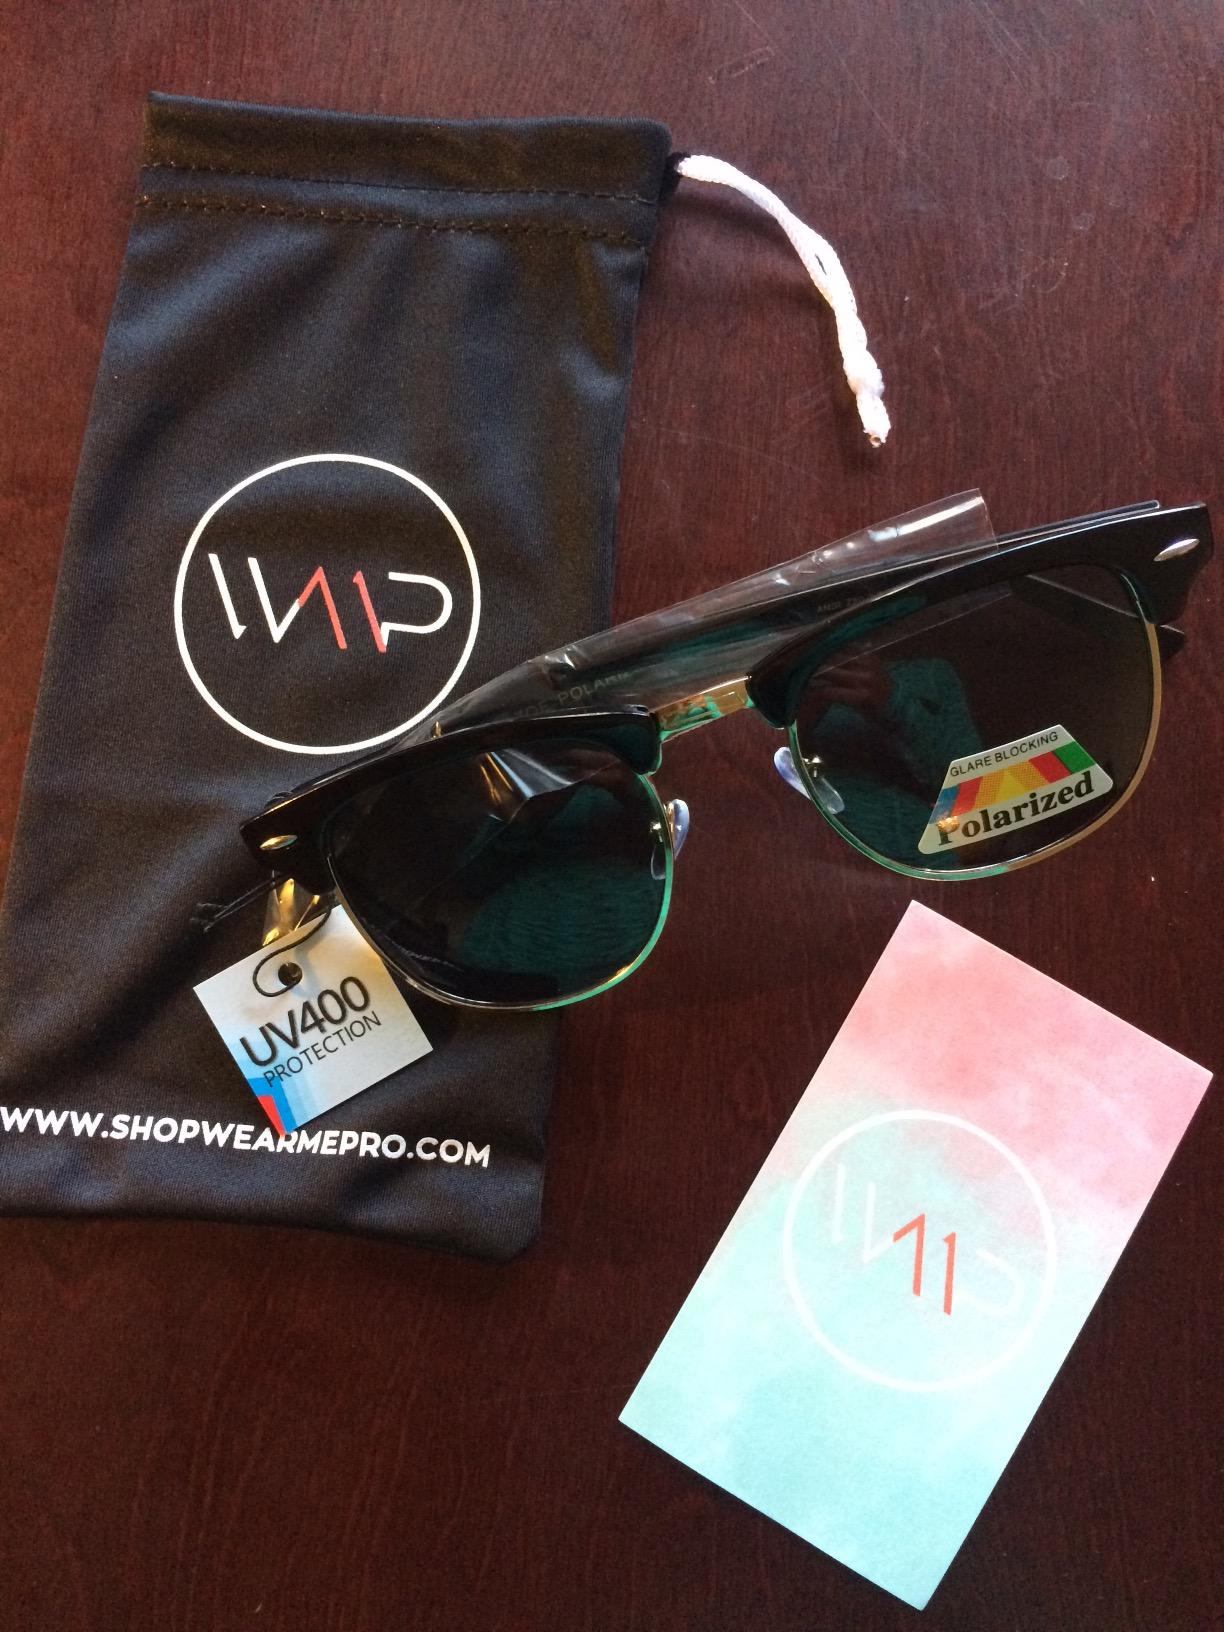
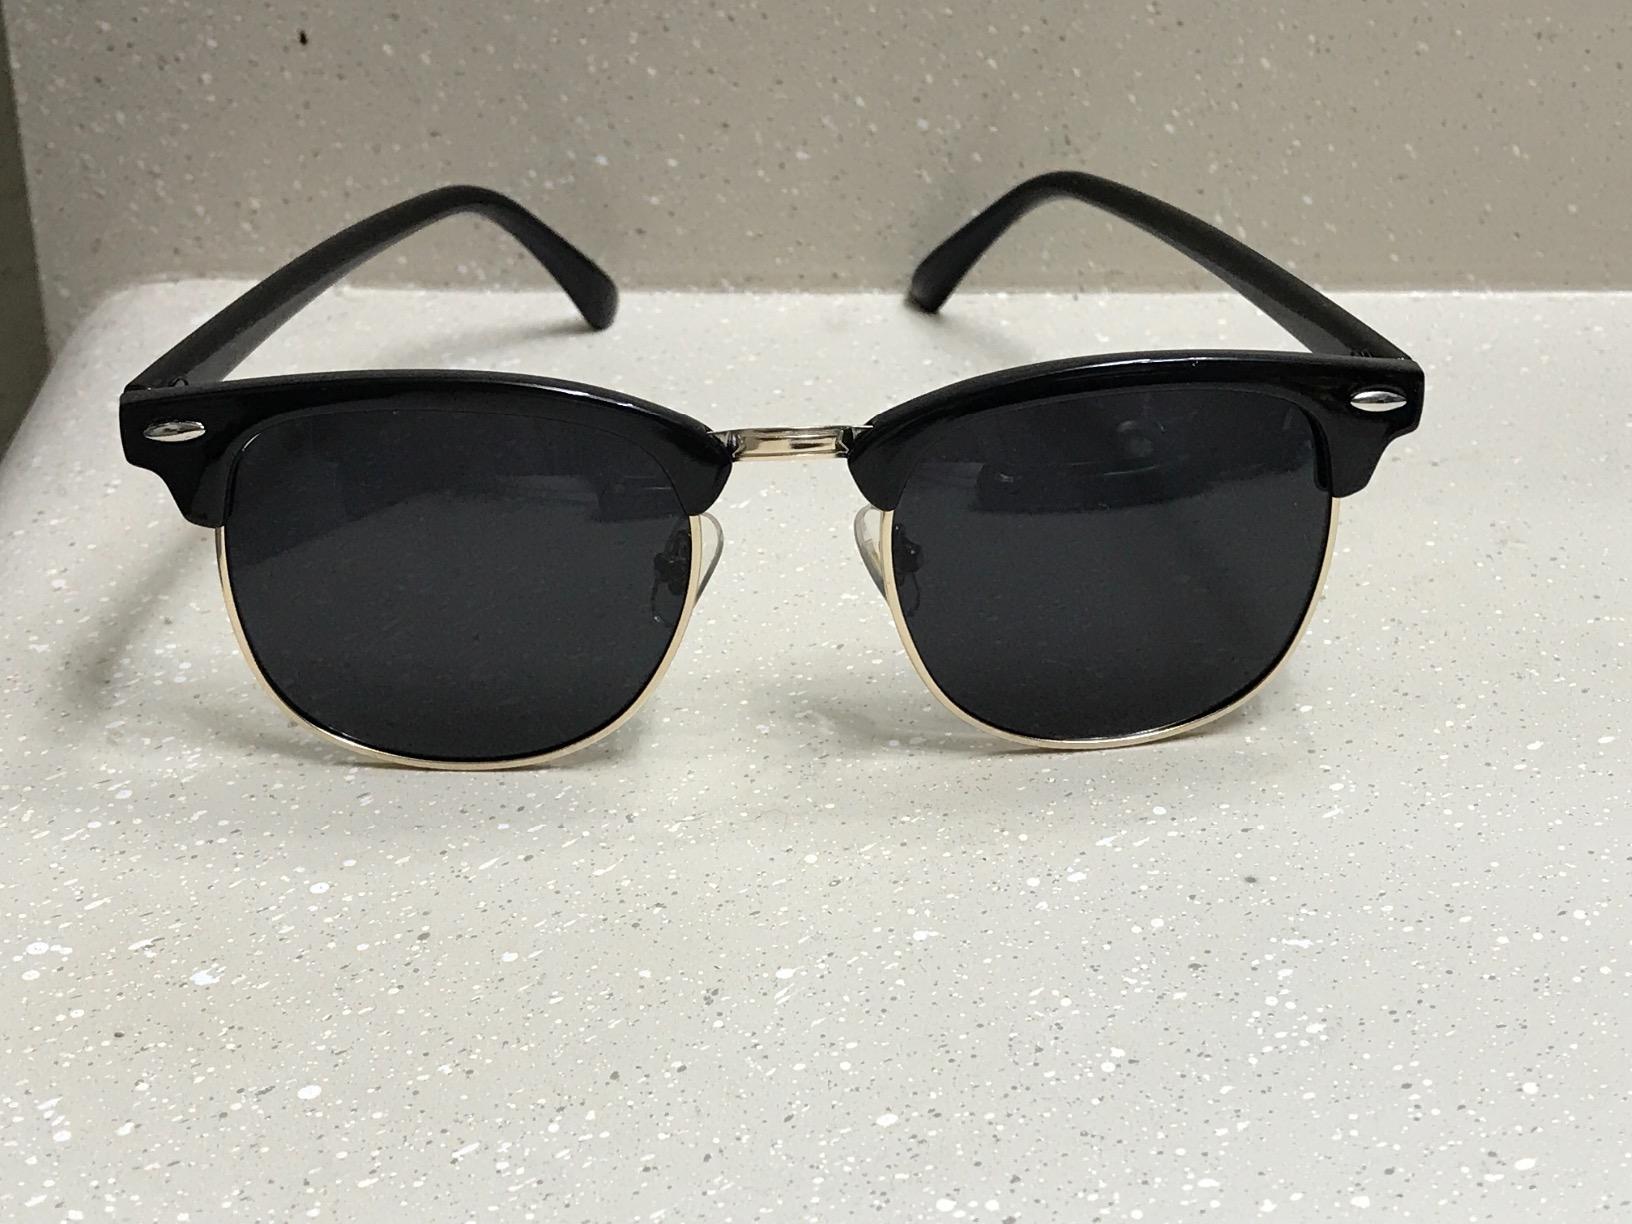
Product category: accessories_sunglasses
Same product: yes